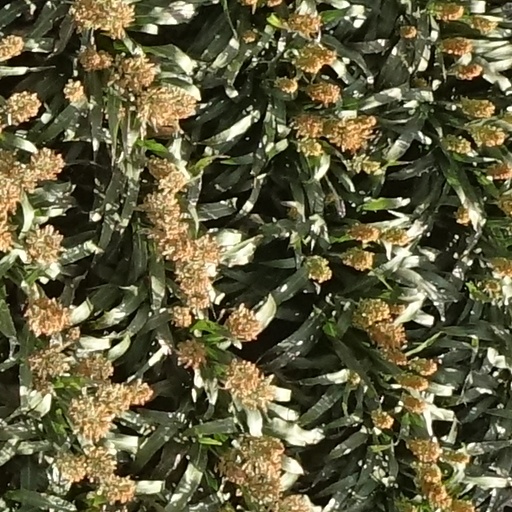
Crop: sorghum